Kishore Kumar Junior

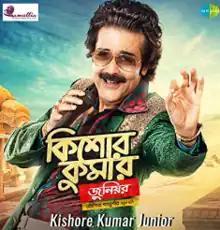

Kishore Kumar Junior ("KKJ", released 2018) is a Bengali drama thriller film directed by Kaushik Ganguly, starring Prosenjit Chatterjee, and Aparajita Auddy in lead roles.